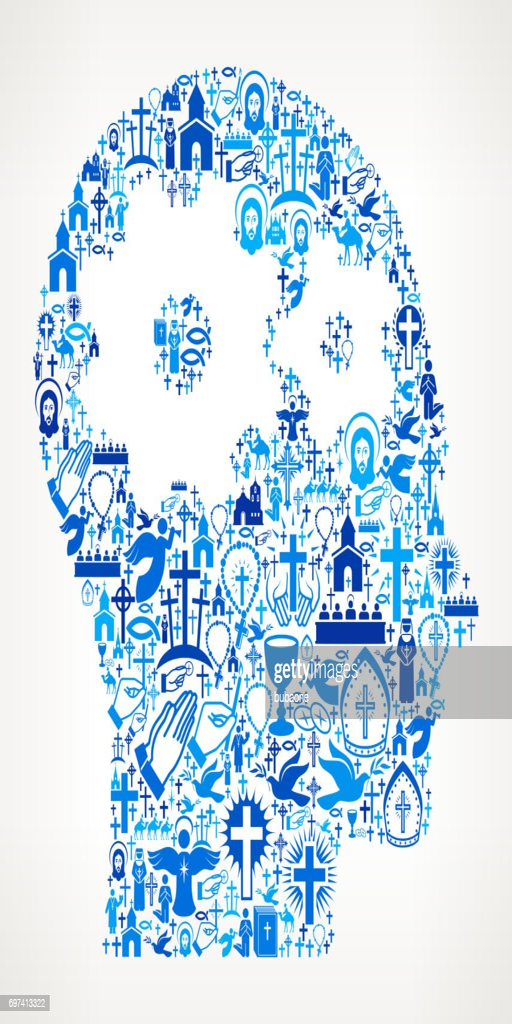
gears in the illustration : vector art